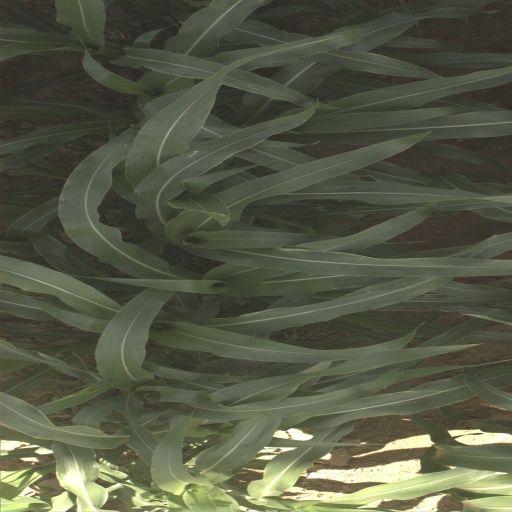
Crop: sorghum